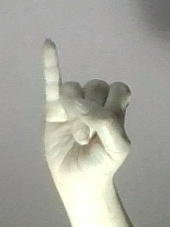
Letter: meem